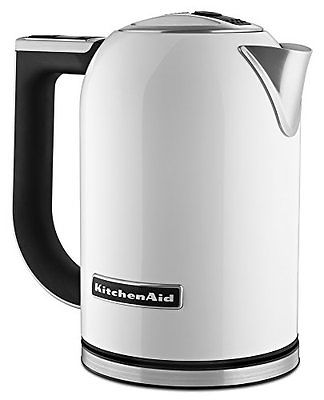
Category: kettle